You Deserve to Be Single

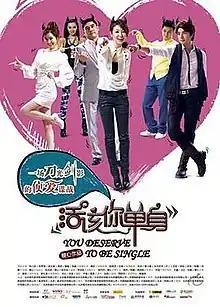

You Deserved to Be Single or Huogai Ni Danshen is a 2010 Chinese film directed by Chinese female director Cai Xin who co-wrote the screenplay also. It stars Taiwanese actress Ruby Lin, Chinese actress Gao Fei, Taiwanese actor Mike He and Taiwanese-American actor David Wu. Special guest casts include China pop group "Shuimu Nianhua" member Luke(Lu Gengxu), Hong Kong actress Angie Chiu and so on. It received mixed reviews with critics focusing on their praise on actor Mike He and Ruby Lin.